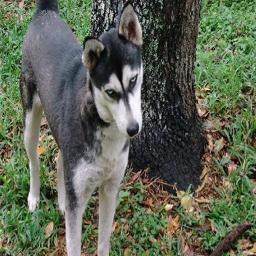
Animal: dogs